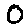
Label: 0